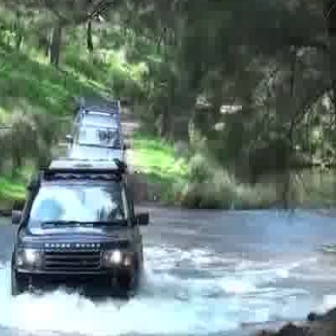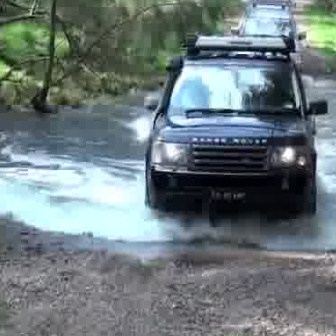
  Please identify the target specified by the bounding box [9,159,148,298] in the first image and locate it in the second image. Return the coordinates in [x_min,y_min,x_max,y_max] format.
Answer: [146,34,325,213]